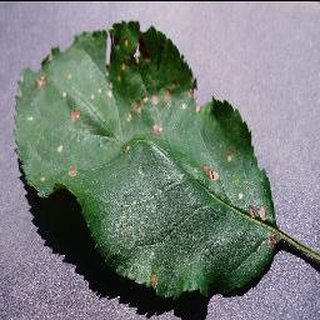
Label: apple_black_rot